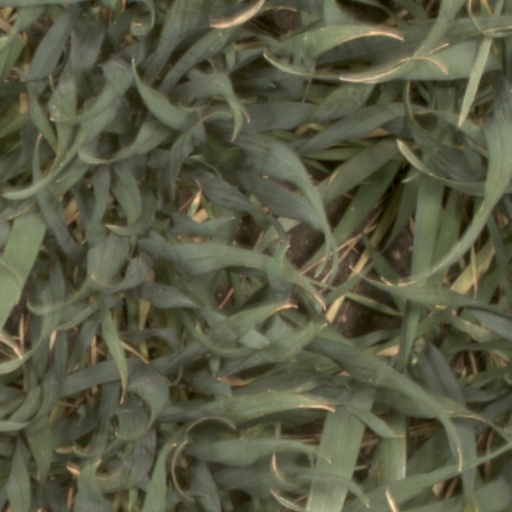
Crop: wheat